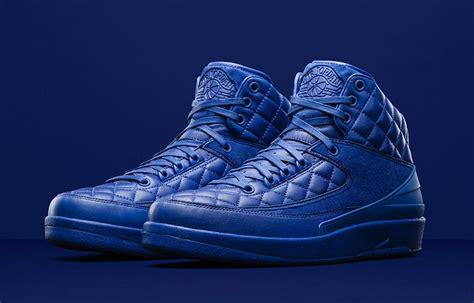
Brand: Jordan
Model: 2 Retro